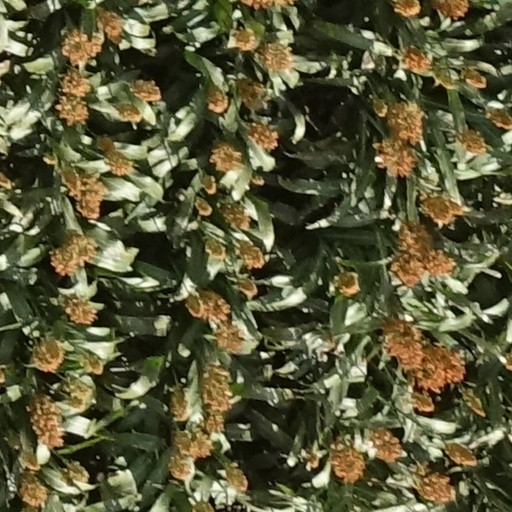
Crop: sorghum